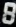
Number: 8